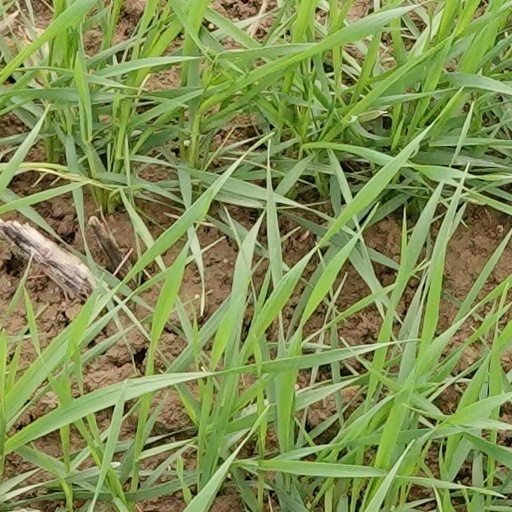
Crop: wheat